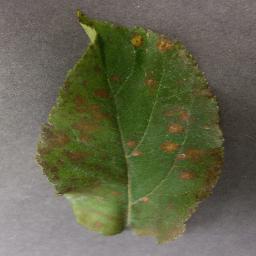
Label: Apple___Cedar_apple_rust